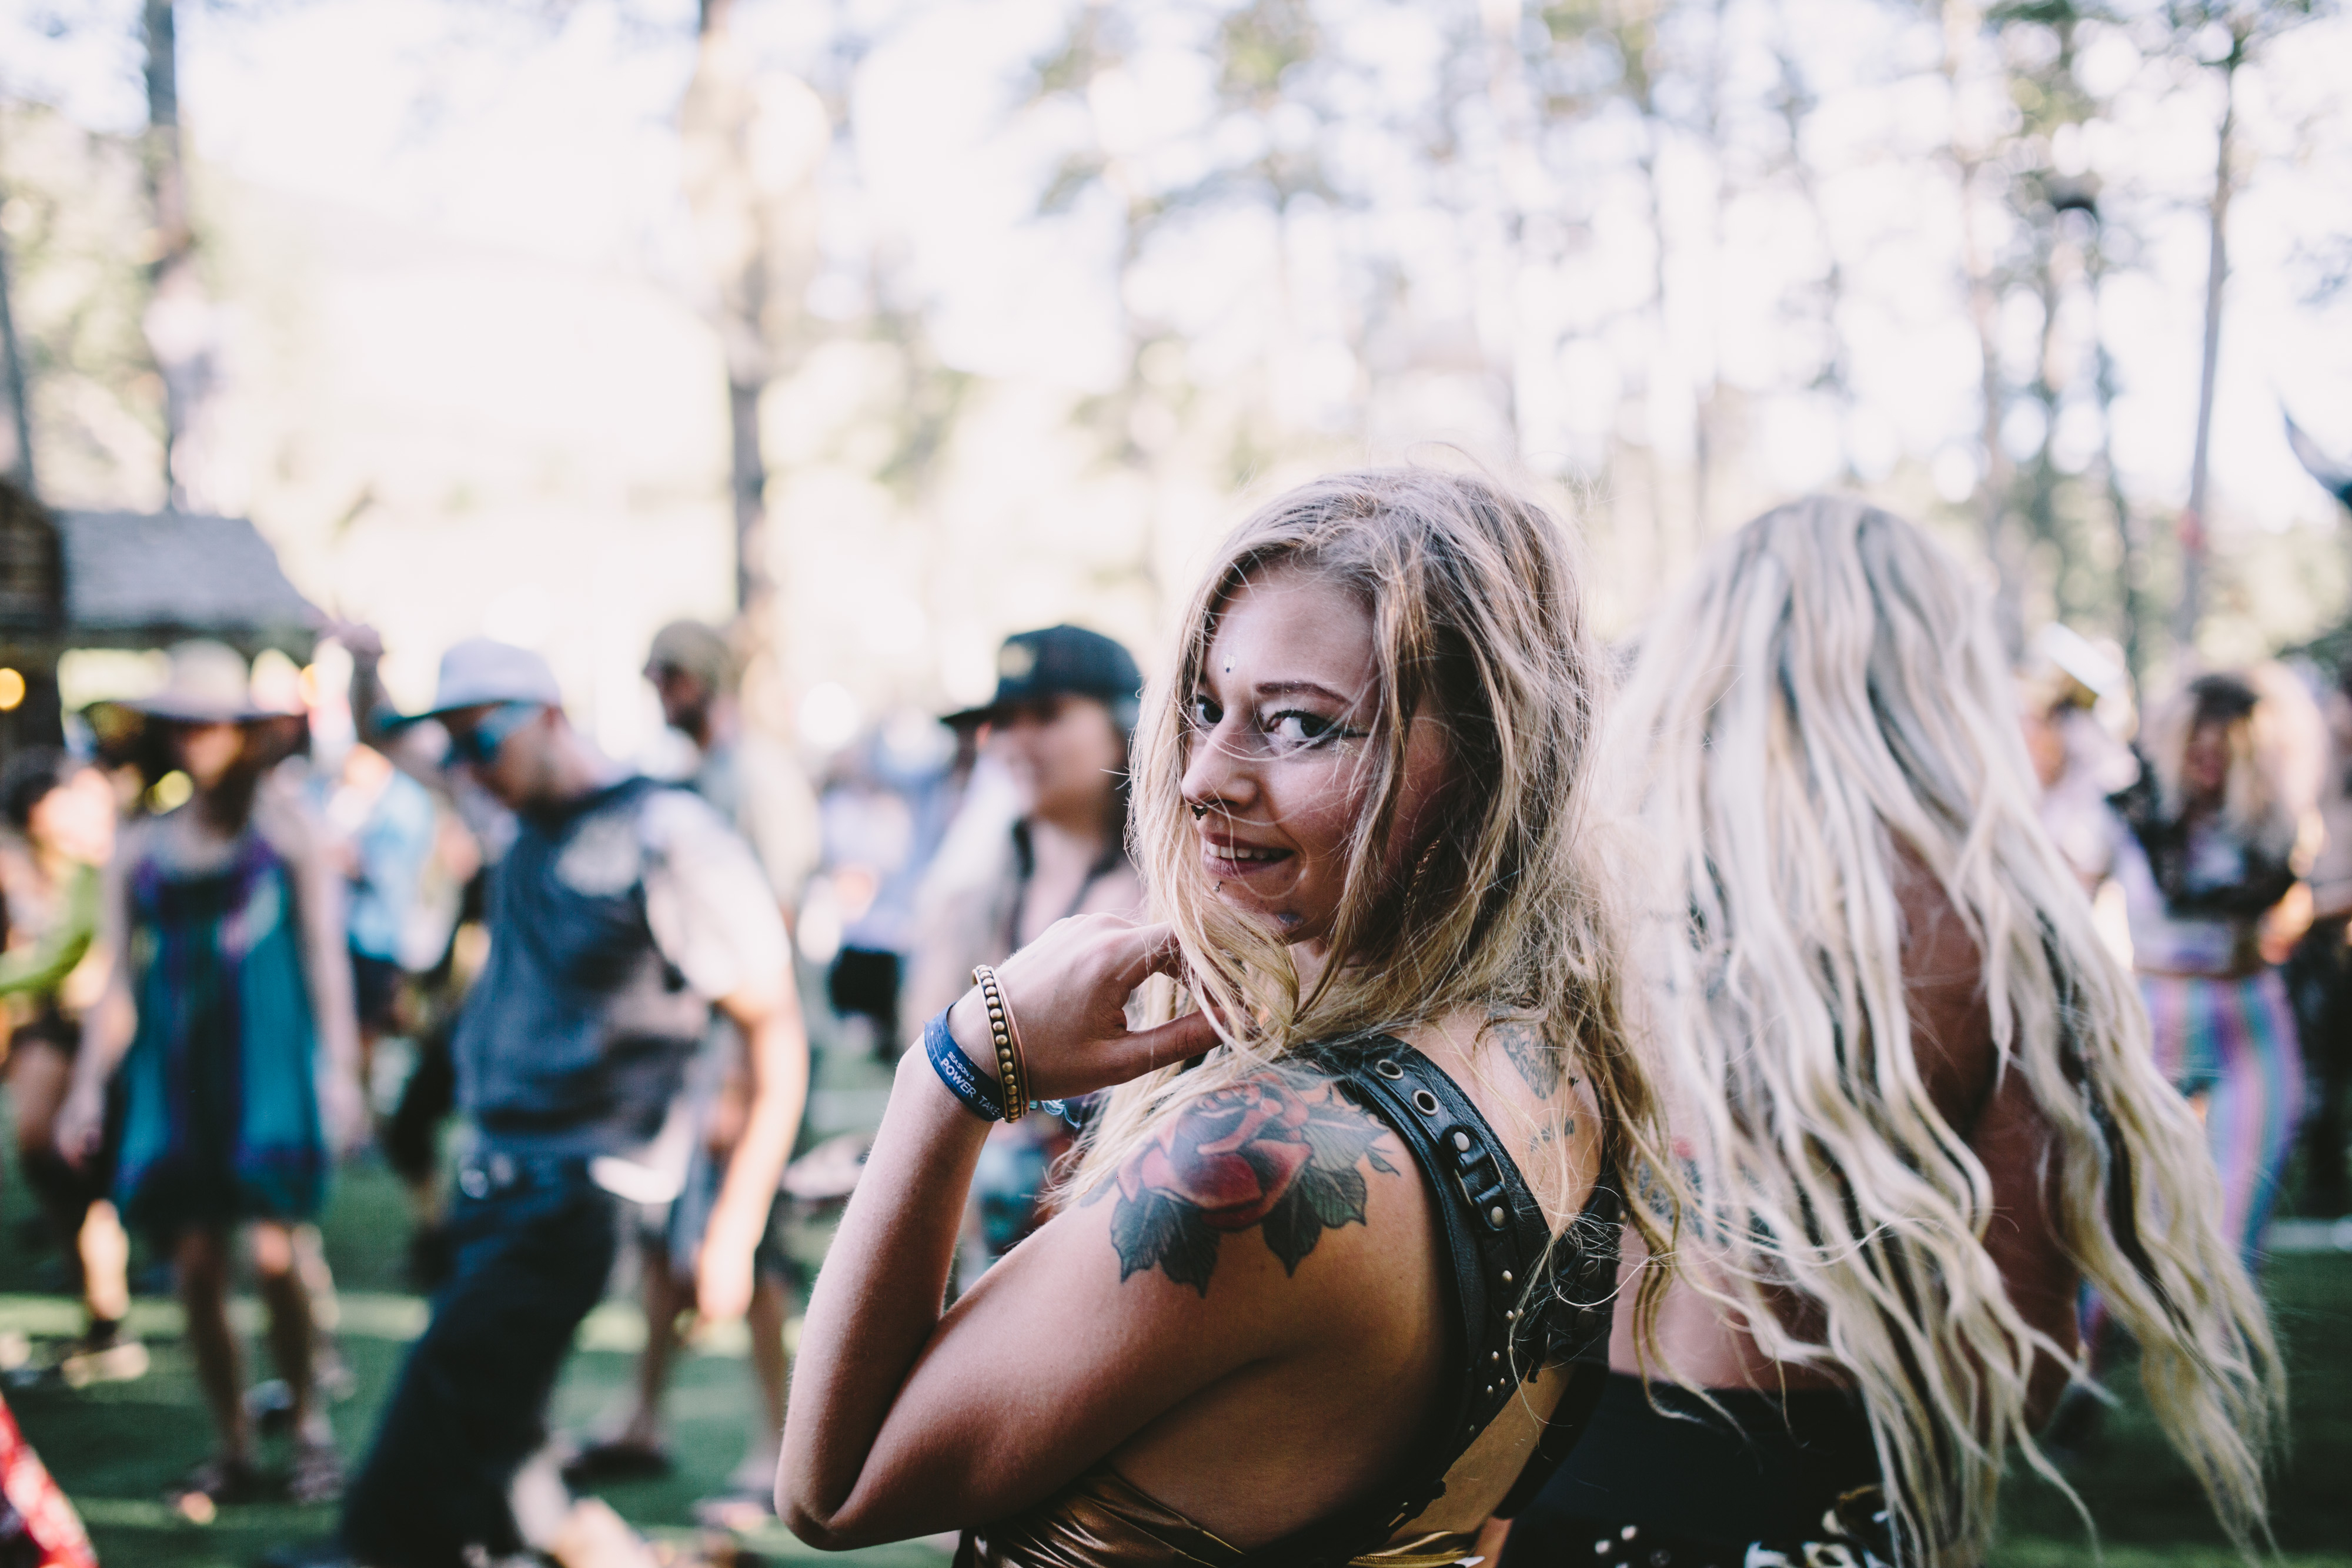
people, woman, crowd, female, tattoo, lady, festival